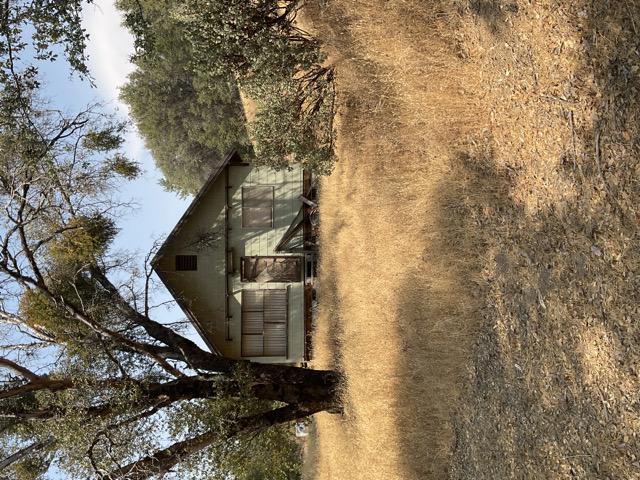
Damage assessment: no_damage